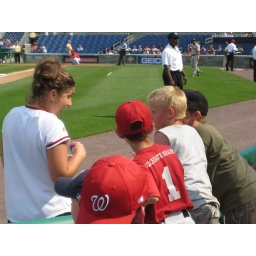
these kids were definitely fawning over the ball girl that was positioned down the left field line.